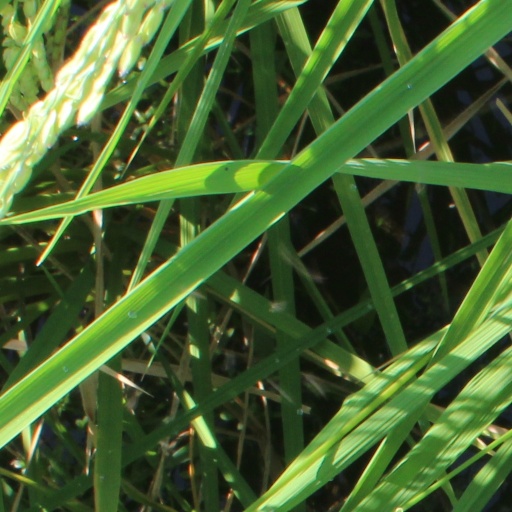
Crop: rice